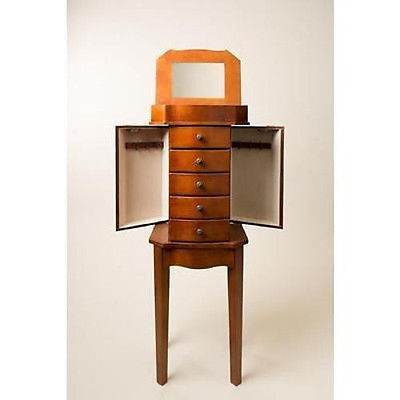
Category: cabinet